Historically informed performance

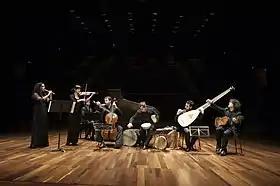
Performance on period instruments is a key aspect of HIP, such as this baroque orchestra (Photo: Josetxu Obregón and the Spanish ensemble La Ritirata, 2013).

Historically informed performance (also referred to as period performance, authentic performance, or HIP) is an approach to the performance of classical music which aims to be faithful to the approach, manner and style of the musical era in which a work was originally conceived.